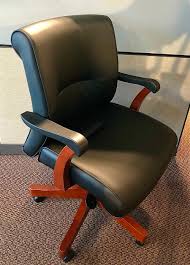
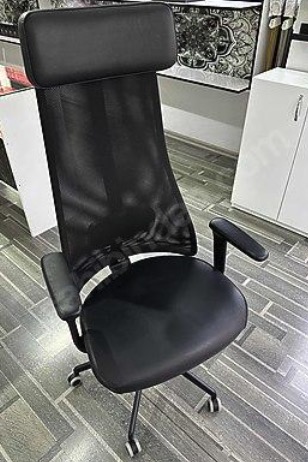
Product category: items_chair
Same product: no